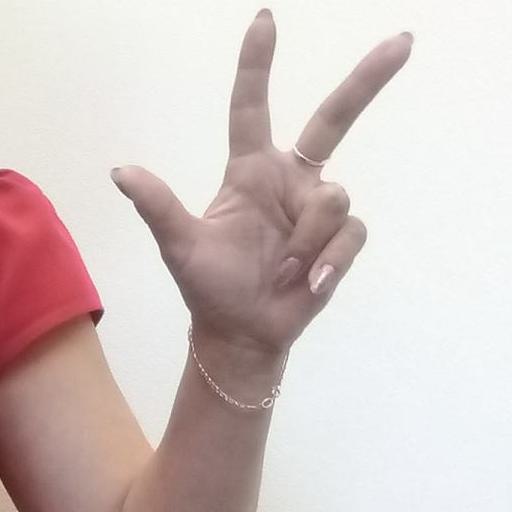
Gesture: three2